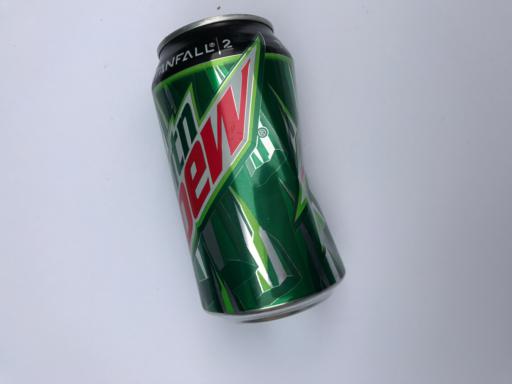
Waste category: metal